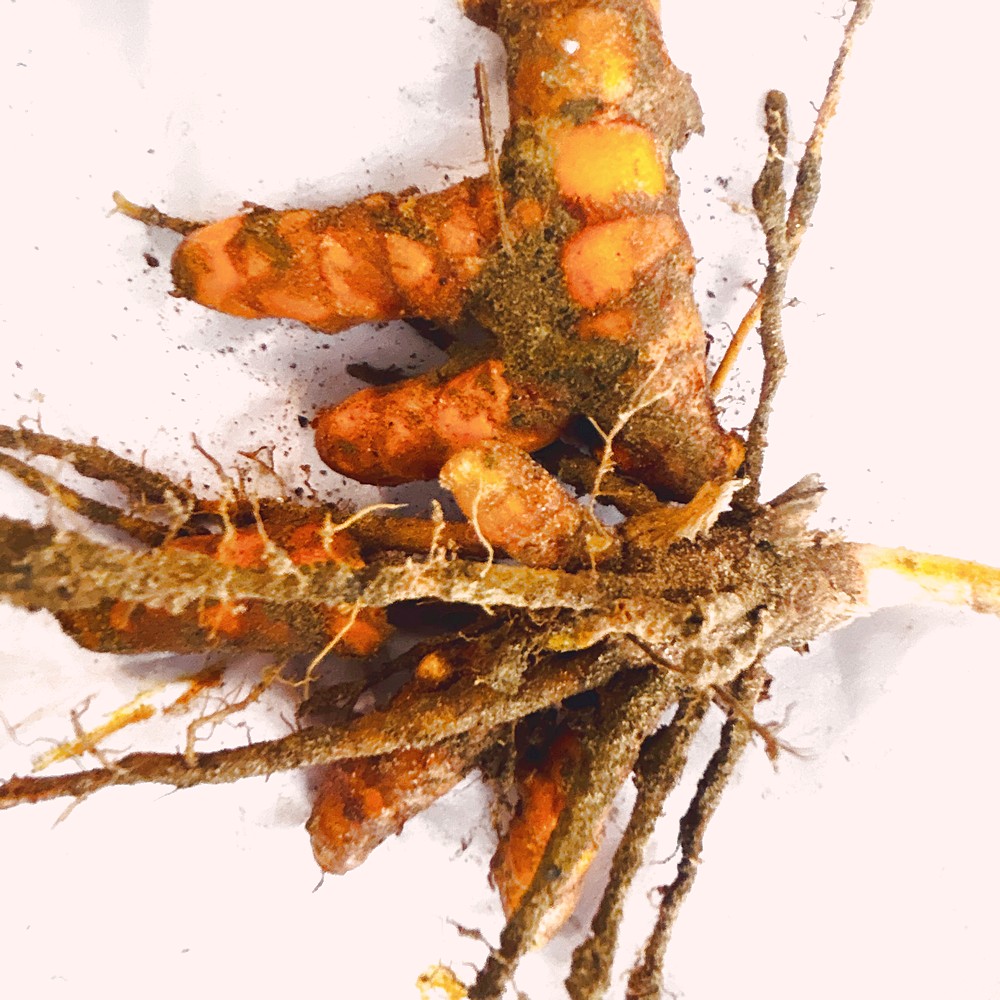
Label: Rhizome Healthy Root